Cooper's hawk

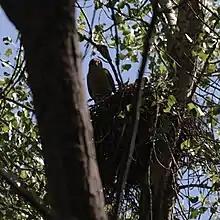
The large, bulky nest of a Cooper's hawk with the female perched on it.

Cooper's hawk may consume well over 300 prey species from across the range. This predator is known to consume vertebrate prey almost exclusively. Often smallish or medium-sized birds are the preferred food, but also many small mammals and, in more arid vicinities, lizards are regularly taken. Infrequently, frogs may be eaten, as will (rarely) insects and fish in nearly dry watercourse. Birds in general form about 50–85% of diet. One estimate is that globally birds form about 71.1% of the diet, 17.9% mammals, 8.9% reptiles and 2.1% other prey. Cooper's hawks generally prefers birds that inhabit the ground or shrub level within the local habitats. One estimate claims that most prey of Cooper's hawks weighs from , with male and female averages of . Another estimate was from for typical prey sizes, or about 5–37% the weight of males and 8–22% the weight of females, respectively. However, subsequent studies, such as those in Indiana, found prey weighing up to (such as adult pigeons) can be quite common in the diet of Cooper's hawks. Mean prey weights were roughly . In Oregon, the mean prey sizes of Cooper's hawk was , with larger prey was taken than in greater proportion than their occurrence in the ecosystem (indicating that they locally search out relatively large prey). In Missouri, mean prey sizes were , averaging between amongst the main prey classes. Prey delivered by males averaged an estimated , while the average estimated size of prey delivered by females was . Overall, in Missouri, prey body masses were estimated to range from . One study unusually found no strong dimorphism in the foods selected by males and females.